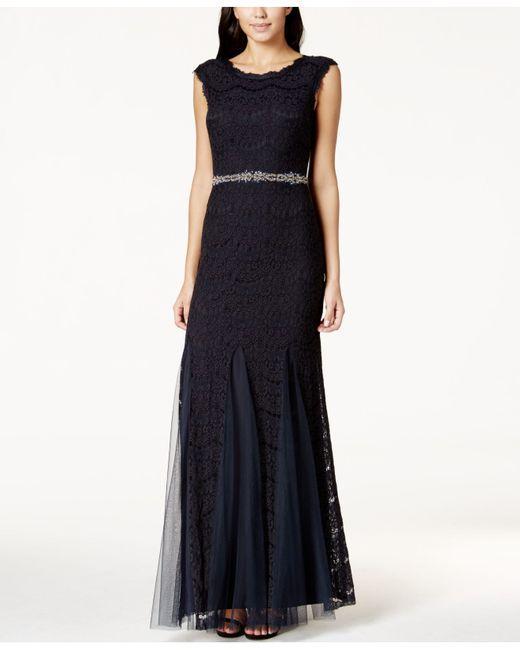
Ärmelloses schwarzes Netz-Design-Kleid mit rundem Halsausschnitt